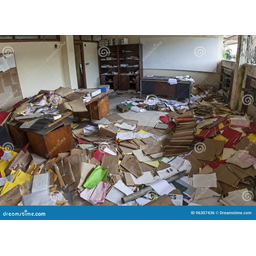
Label: paper